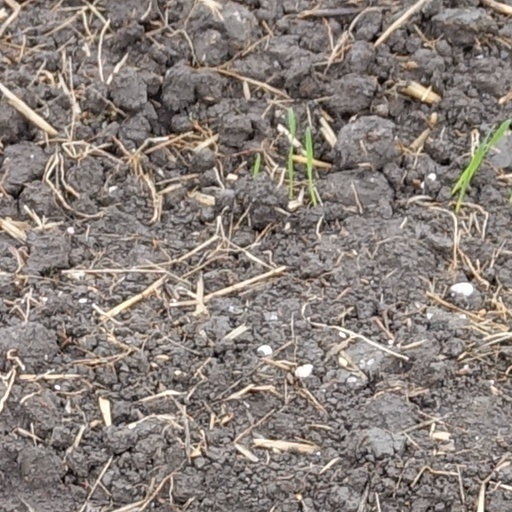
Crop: wheat